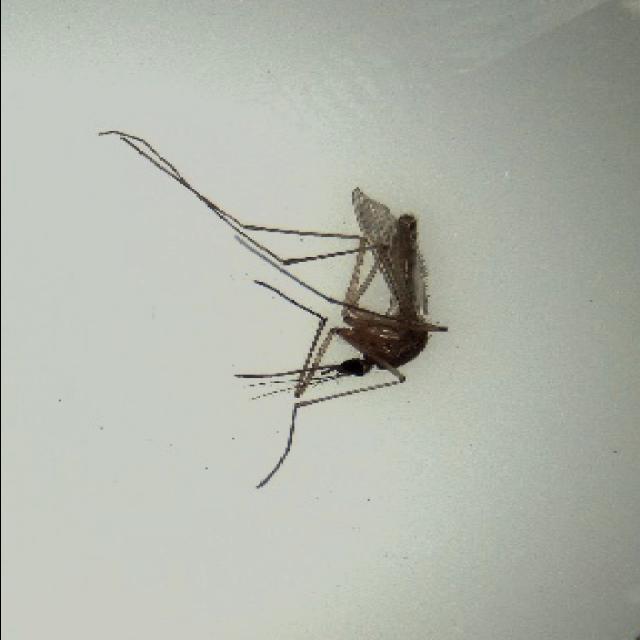
Species: culex_pipiens